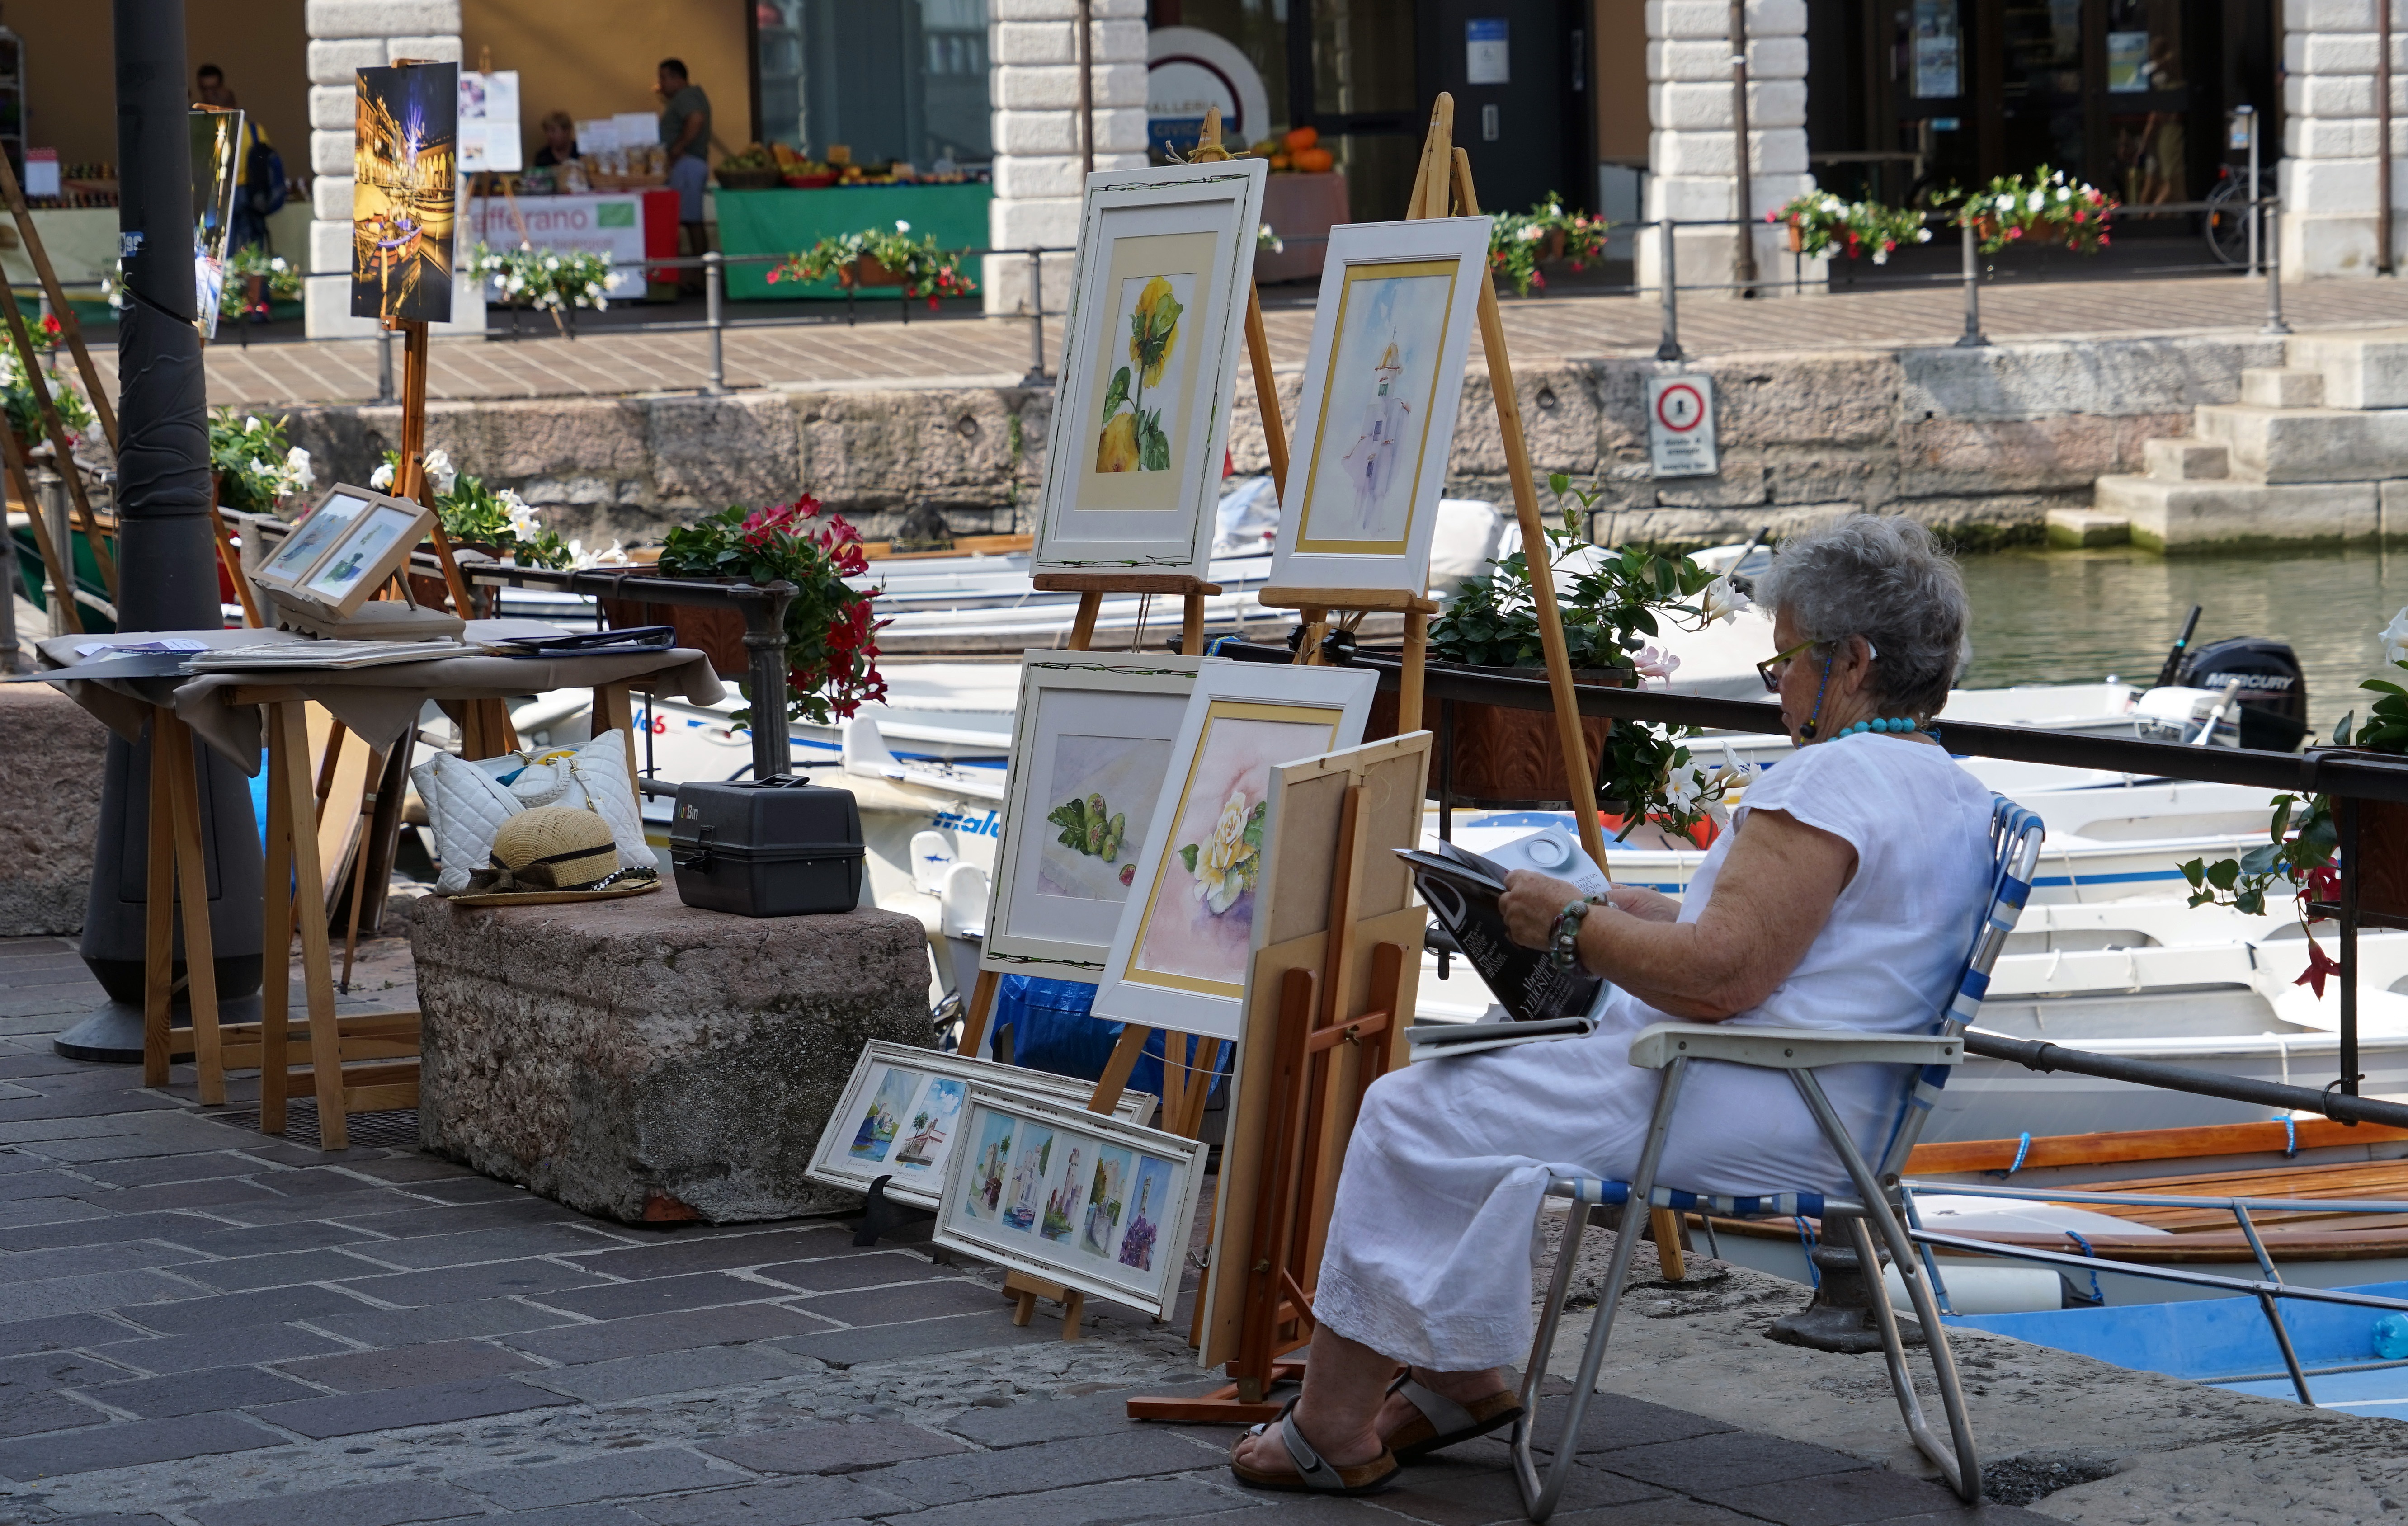
woman, road, street, city, market, painting, public space, street art, art, stand, urban area